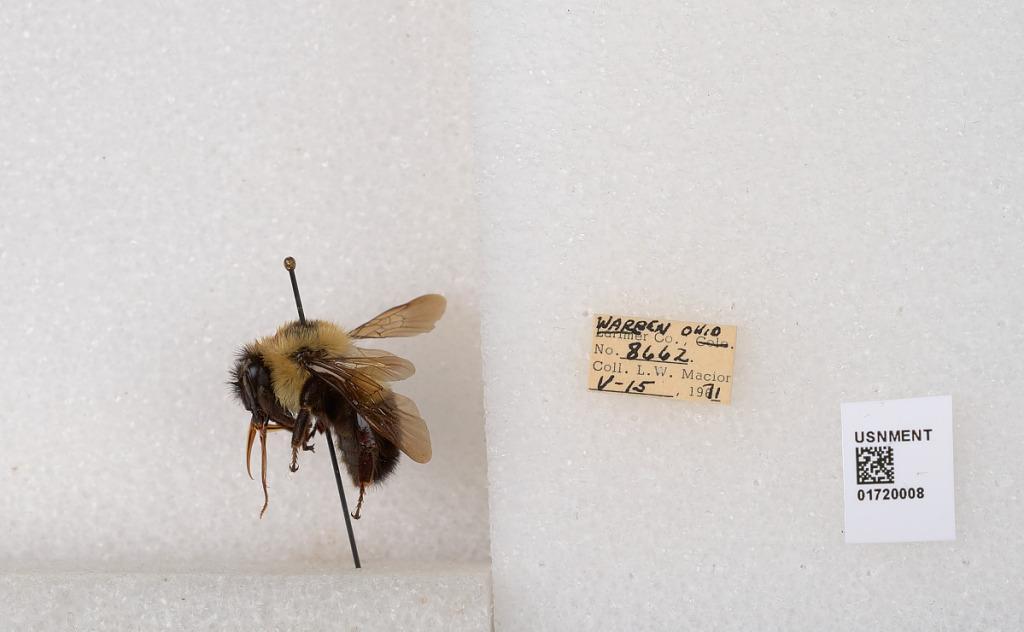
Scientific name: Bombus bimaculatus Cresson
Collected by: L. Macior
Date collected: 1971-5-15
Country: United States
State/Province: Ohio
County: Warren
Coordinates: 39.4276, -84.1668